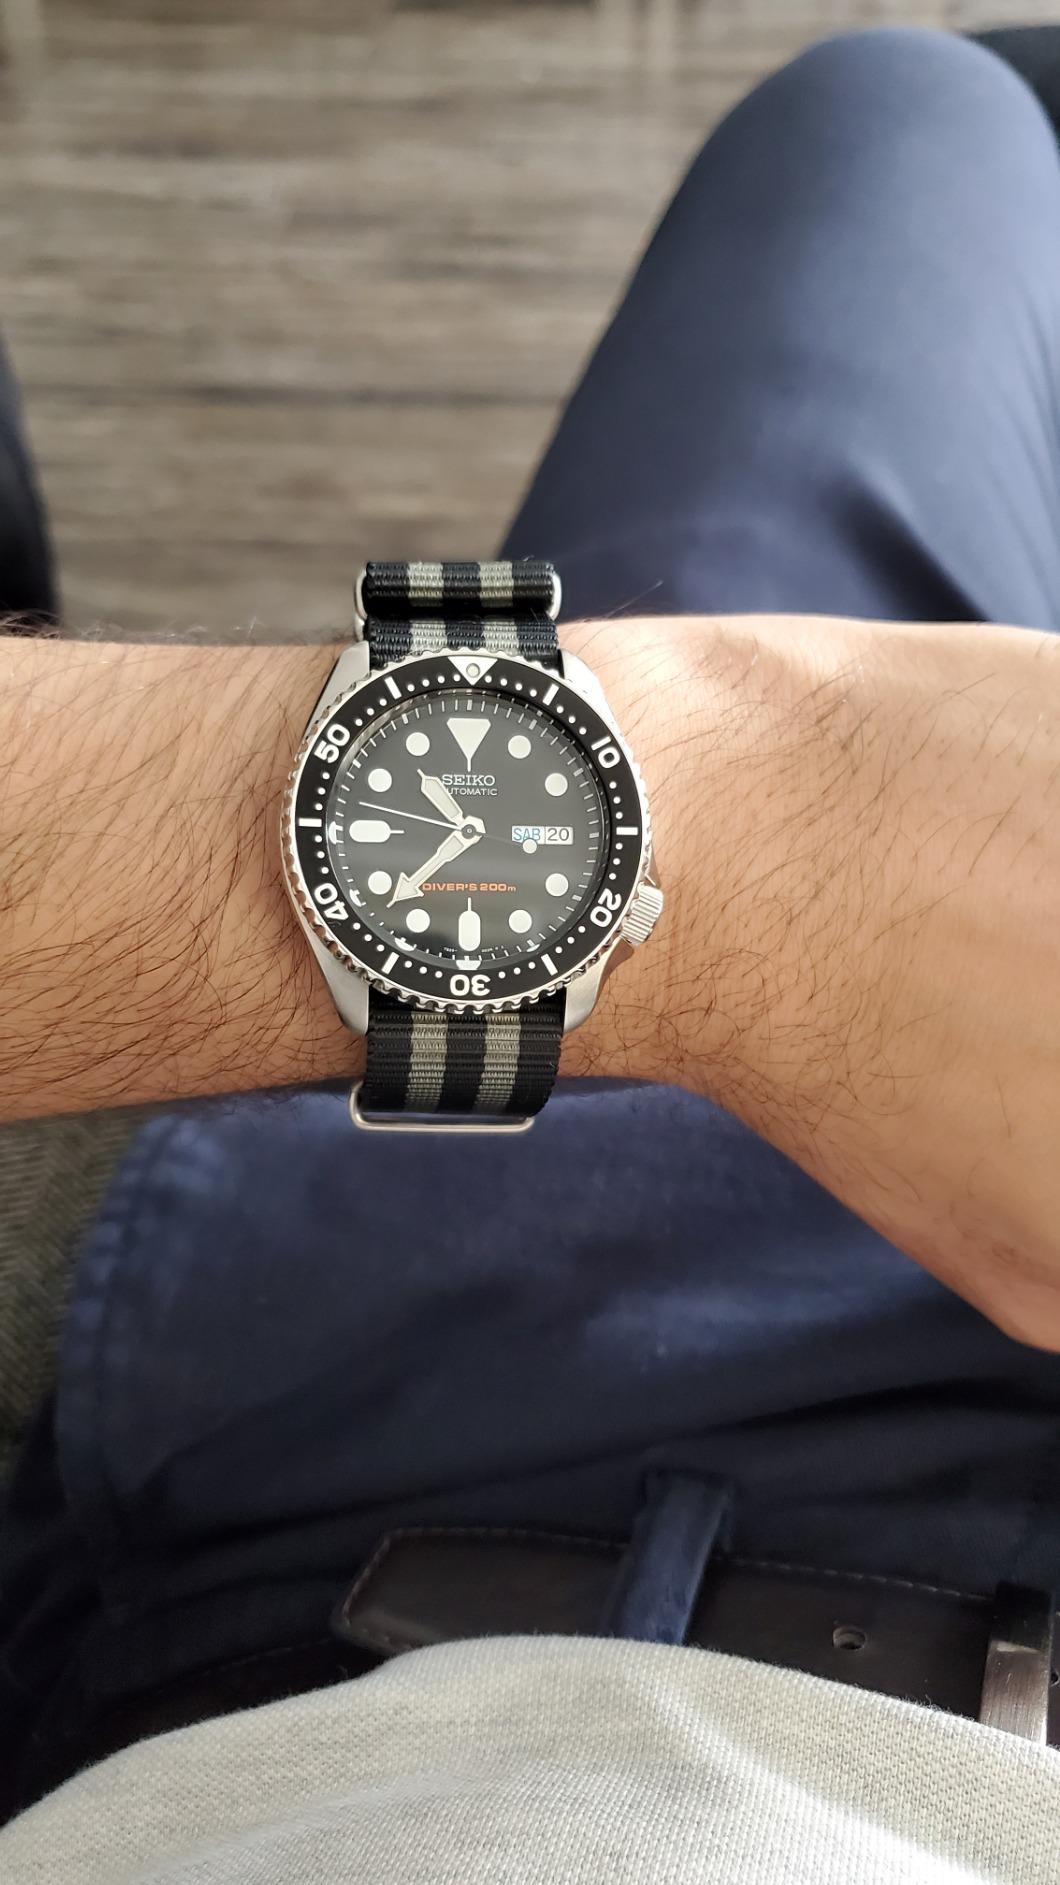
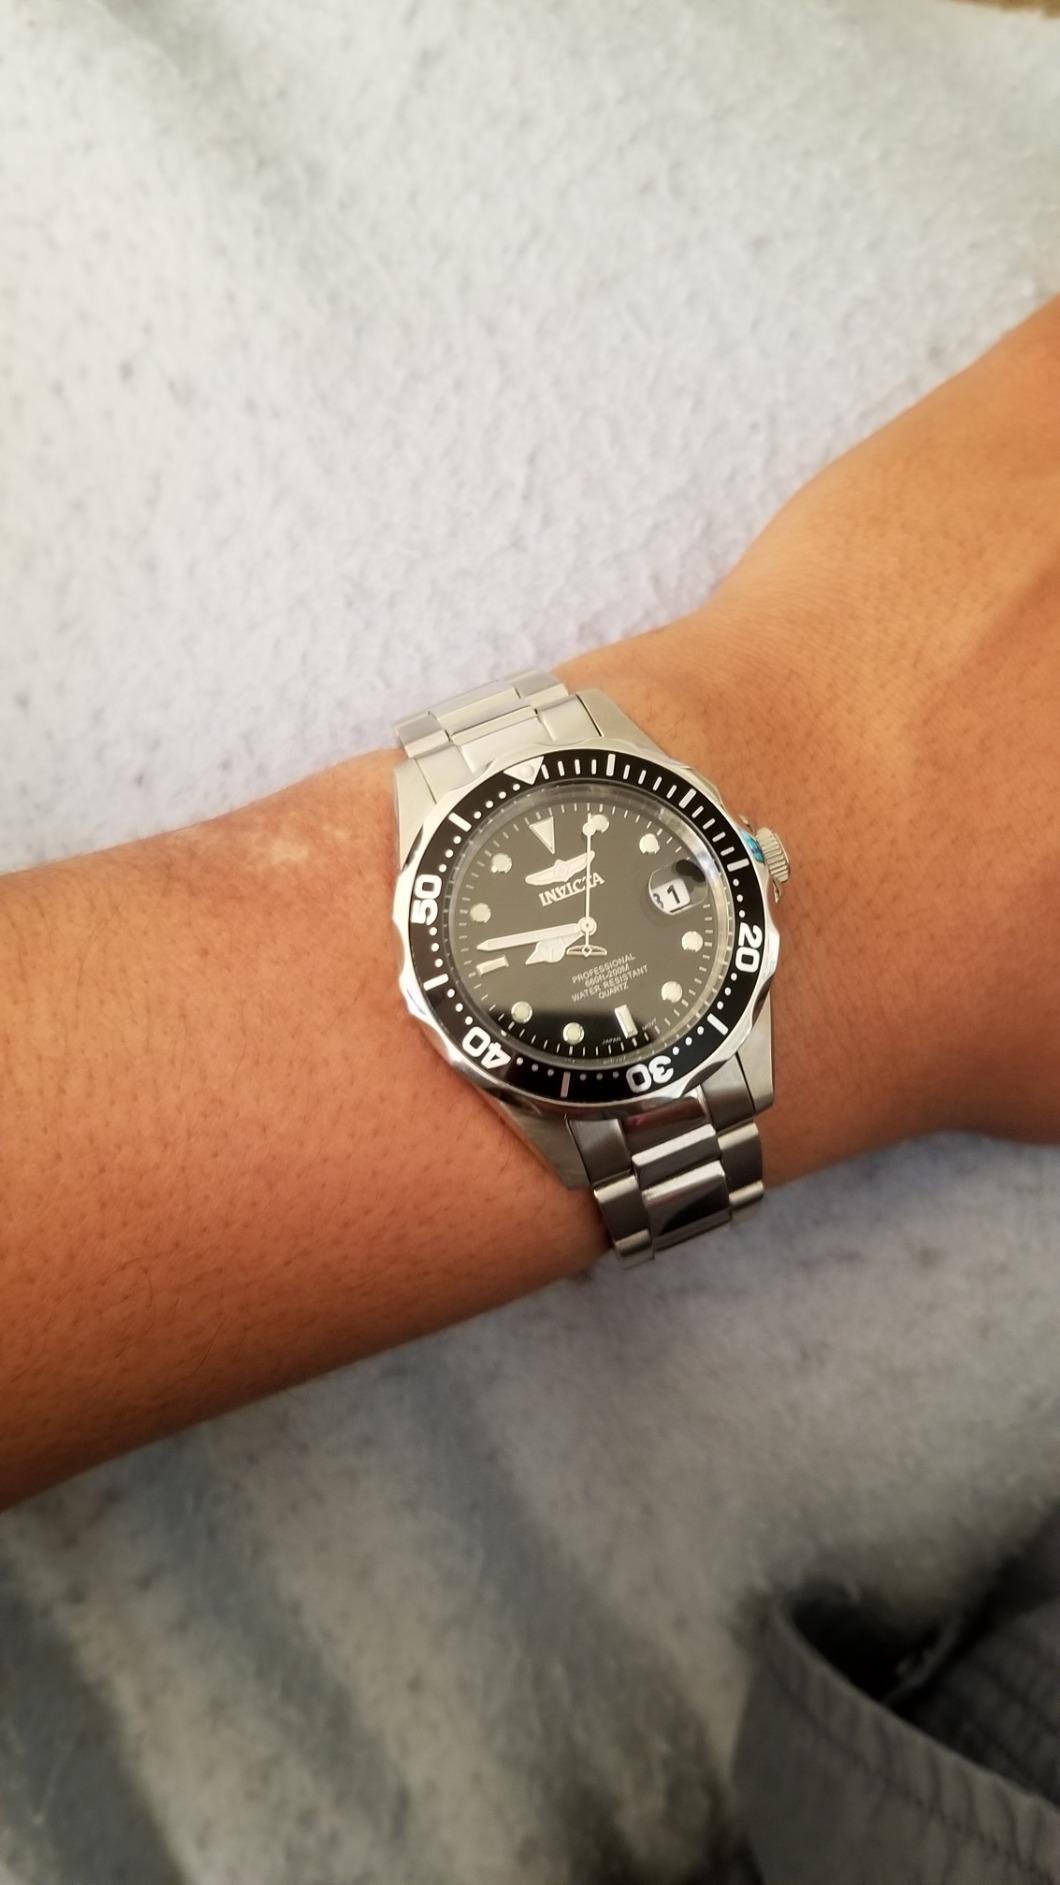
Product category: accessories_watch
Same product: no